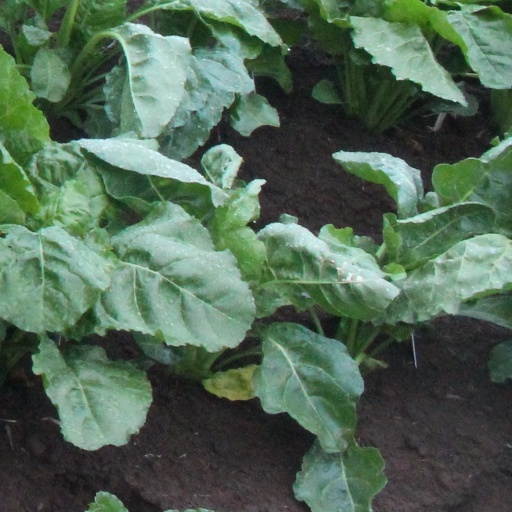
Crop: sugar beet